Santa Barbara, Iloilo

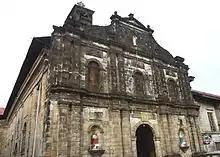
Santa Barbara Church

The Augustinian Archives, Vol. 17–18, which recorded the missionary achievements of the Augustinian missionaries, mentions that in 1617 the missionaries ministered a community then known as Catmon, named after an imposing katmon tree used as a landmark. The town sat on a rich and fertile plain traversed by the Salug (now Tigum) and Aganan rivers, producing rice, corn, sugar, mongo and tobacco. Then Catmon was only a “Visita Catmon” of Jaro vicariate.